Punsch-roll
Also known as:
de - German: Dammsugare
fi - Finnish: Punssirulla
it - Italian: Dammsugare
jv - Javanese: Punsch gulung
nl - Dutch: Mergpijpje
sv - Swedish: Dammsugare
Category: pastry (cake)
Cuisine: Swedish
Associated cuisines: Swedish
Area: Sweden
Countries: Sweden
Region: Northern Europe

The dish is a small cylindrical pastry covered with green marzipan with the ends dipped in chocolate, with an interior consisting of a mix of crushed biscuits, butter, and cocoa, flavoured with punsch liqueur.

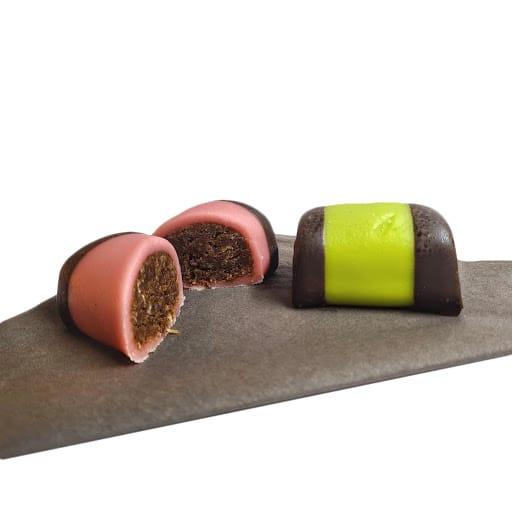